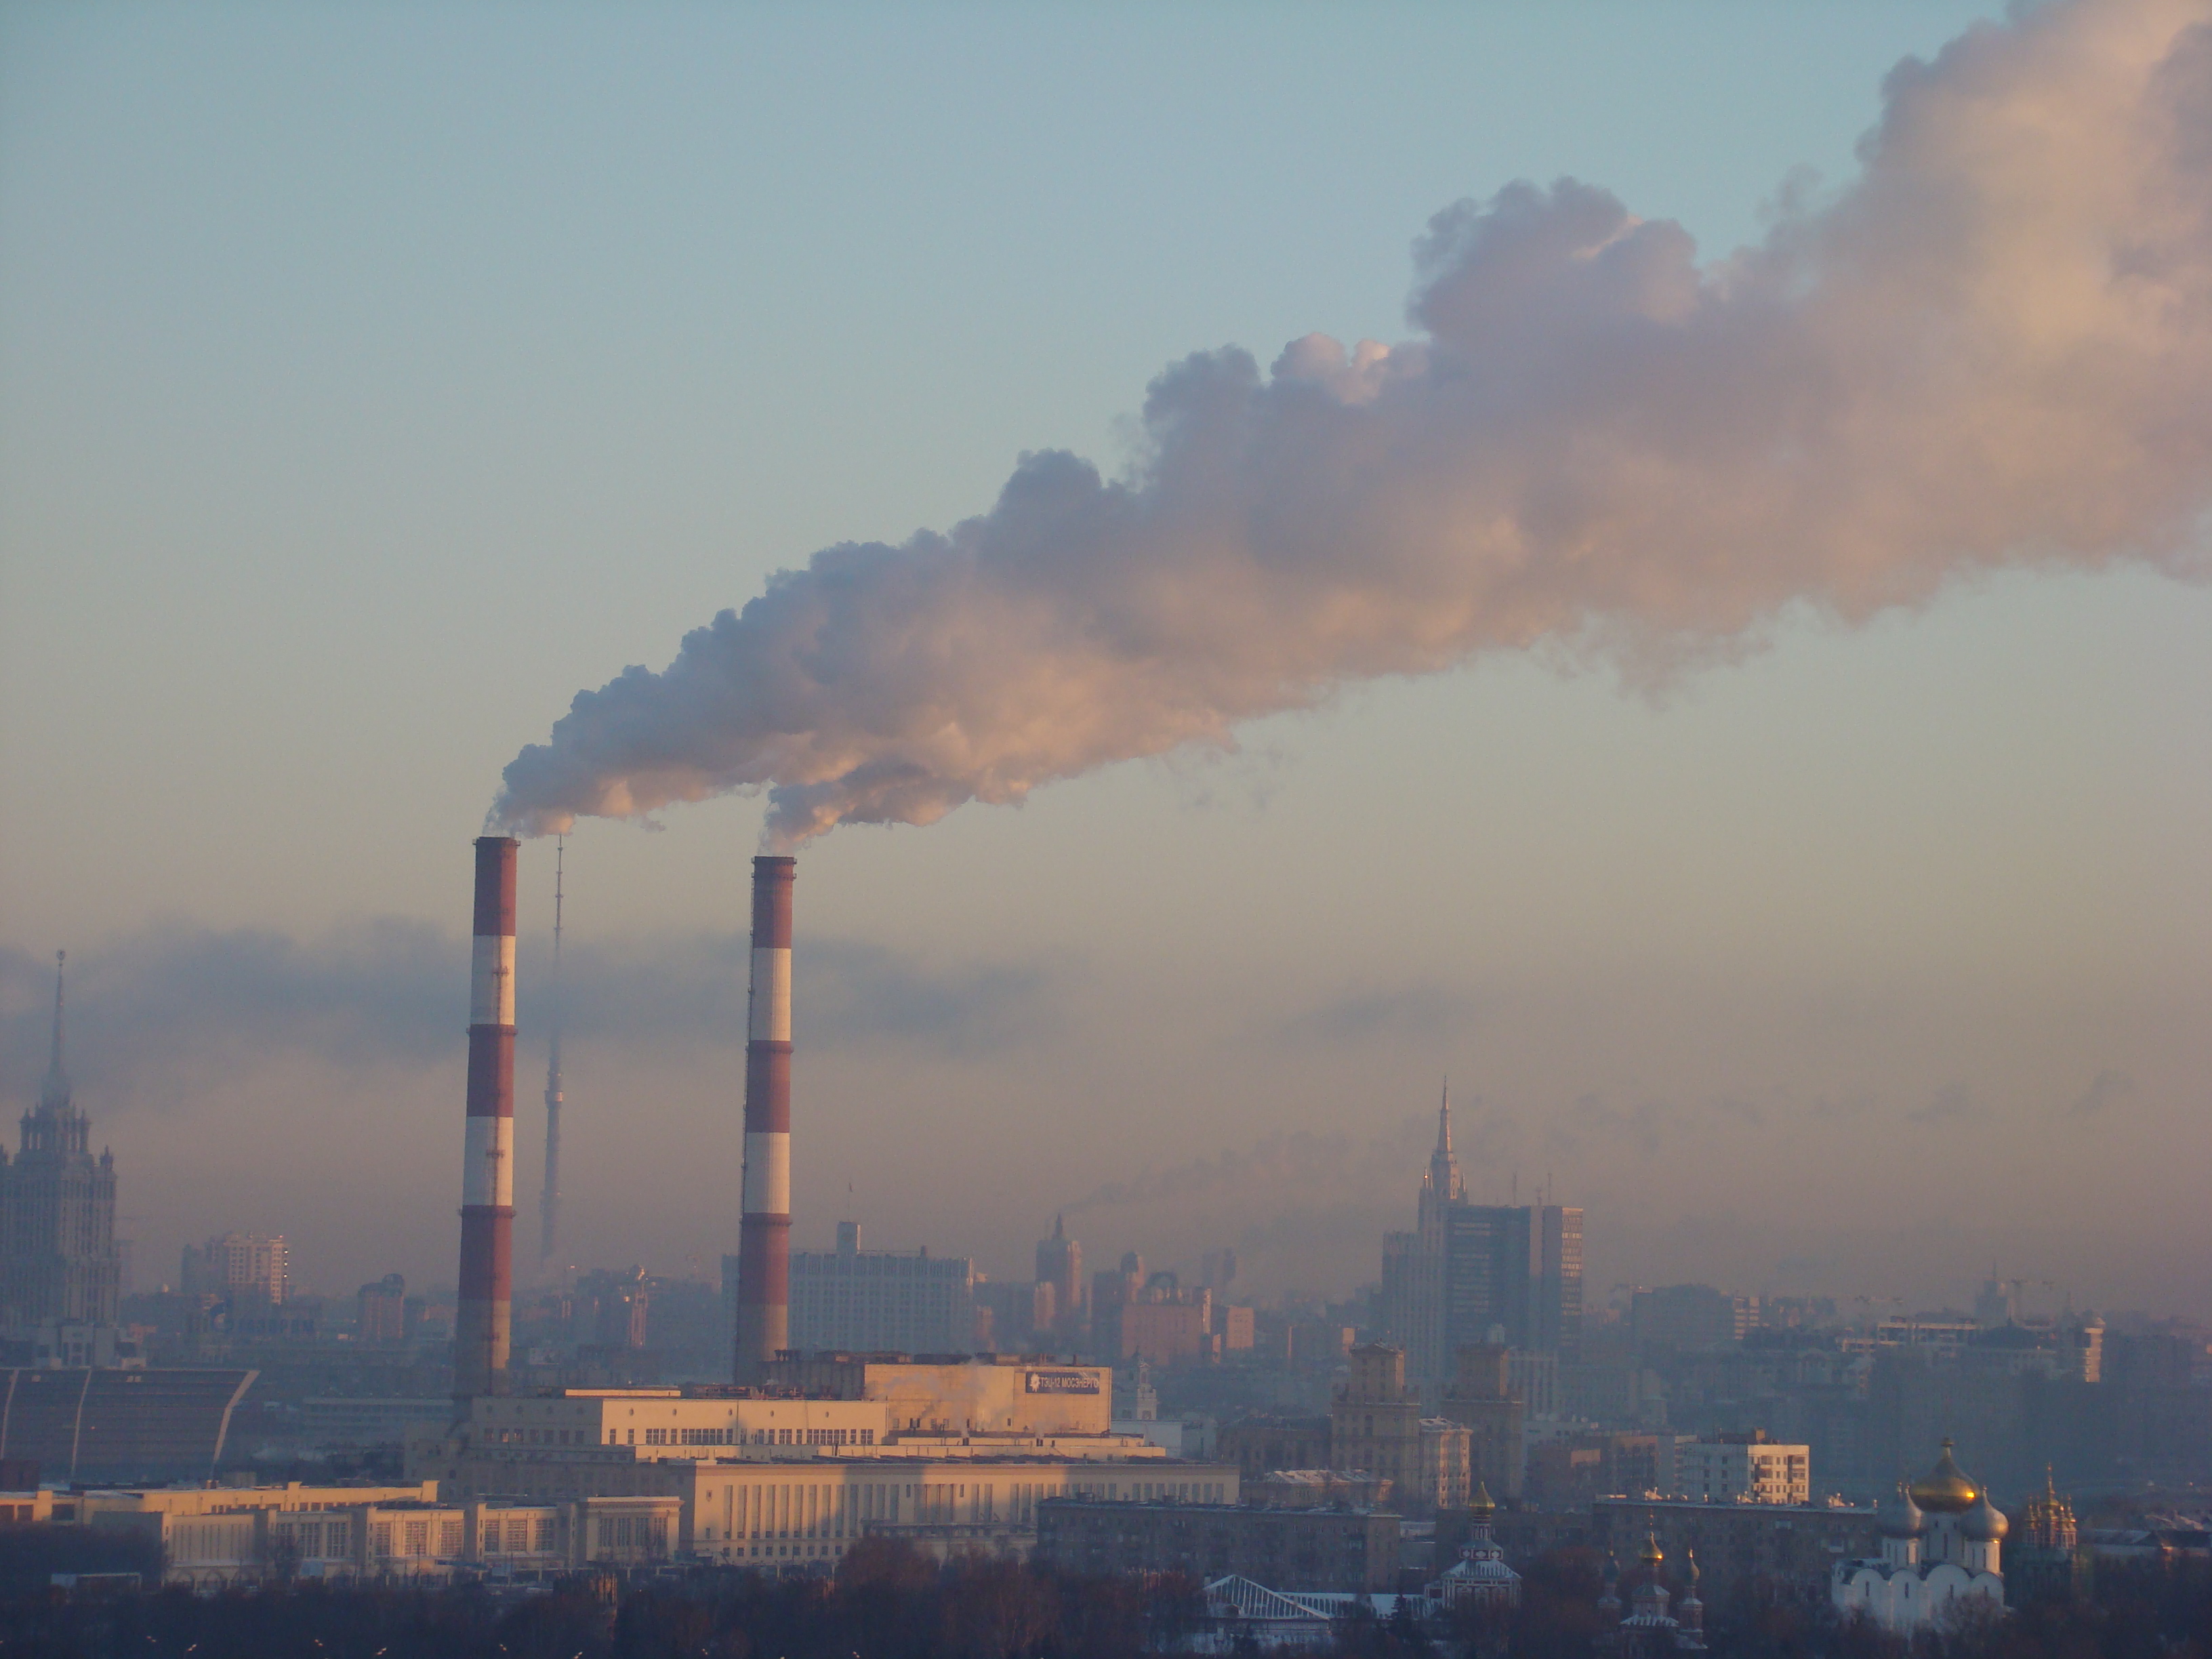
horizon, winter, cloud, sky, sunrise, sunset, skyline, sunlight, morning, dawn, city, cityscape, dusk, evening, haze, sony, moscow, russia, cityscapes, pollution, moskau, moscou, dsc, h9, dsch9, atmospheric phenomenon, human settlement, atmosphere of earth